Anti-British sentiment

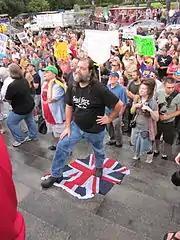
American protester stands on a Union Flag, protesting BP and the Deepwater Horizon Oil Spill

"Gott strafe England" (English: May god punish England) was an anti-British slogan coined by poet Ernst Lissauer during World War I. It was used by the Imperial German Army as well as the German public during World War I. In 1946, a crowd of Germans in Hamburg chanted the song.